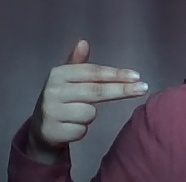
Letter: ghain